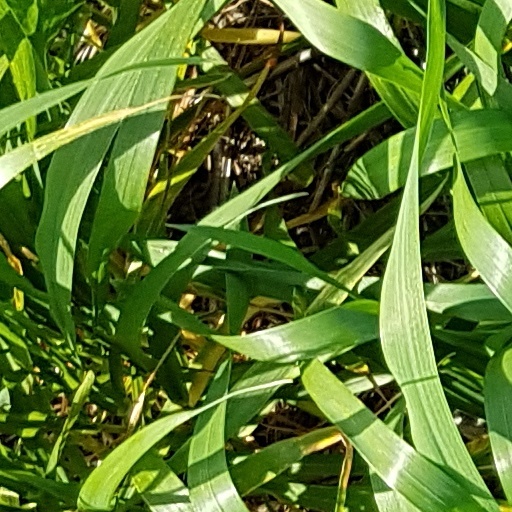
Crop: wheat